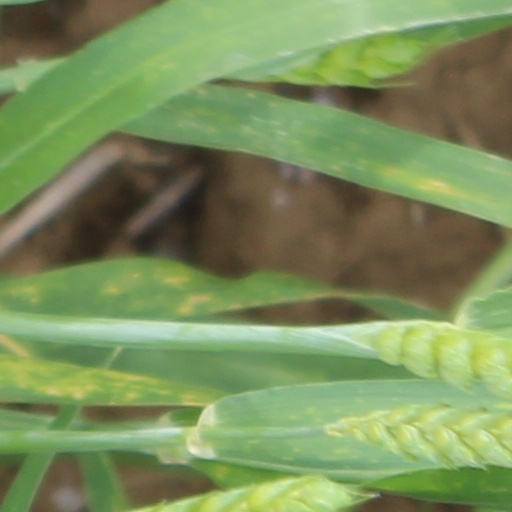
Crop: wheat